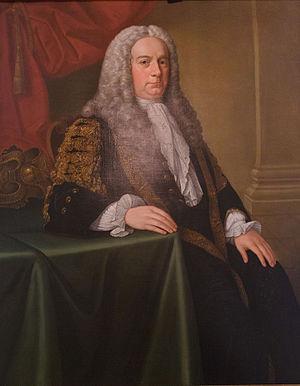
Henry Boyle, 1ᵉʳ comte de Shannon, PC est un homme politique irlandais de premier plan.